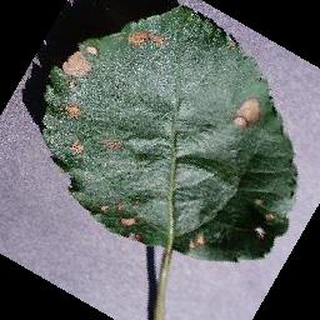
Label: apple_black_rot